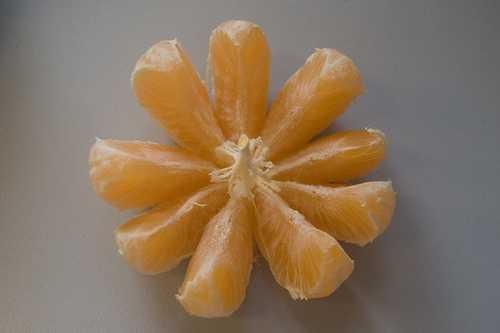
Label: Orange